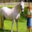
Label: horse